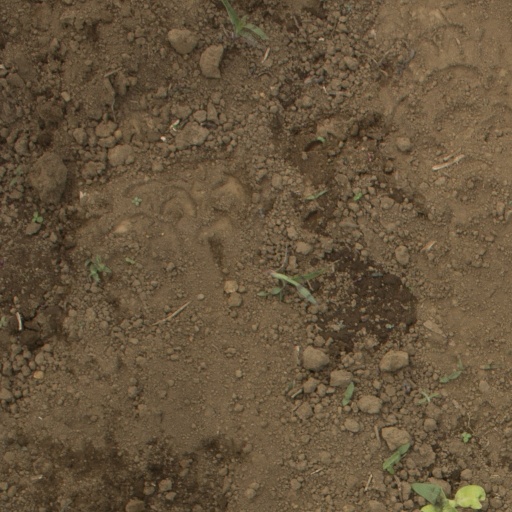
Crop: Jerusalem artichoke